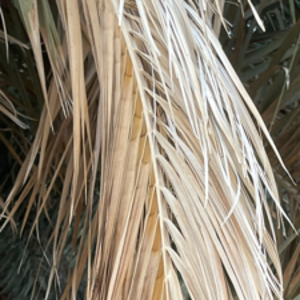
Label: Fusarium Wilt